Documentary film

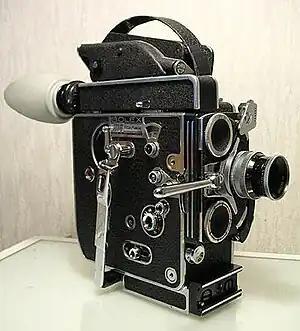
This 16 mm Bolex "H16" reflex camera uses spring-wound type technology and has been an entry-level camera used in multiple film schools.

A documentary film (often described simply as a documentary) is a nonfiction motion picture intended to "document reality, primarily for instruction, education or maintaining a historical record". The American author and media analyst Bill Nichols has characterized the documentary in terms of "a filmmaking practice, a cinematic tradition, and mode of audience reception [that remains] a practice without clear boundaries".